Anne Holmlund

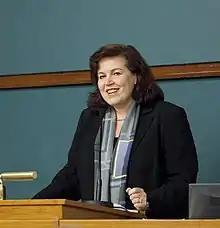

Anne Elisabeth Holmlund (born 18 April 1964) is a Finnish politician and Minister of the Interior of Finland from 2007 to 2011. She was a Member of Parliament for the National Coalition Party from 2002 until 2015.